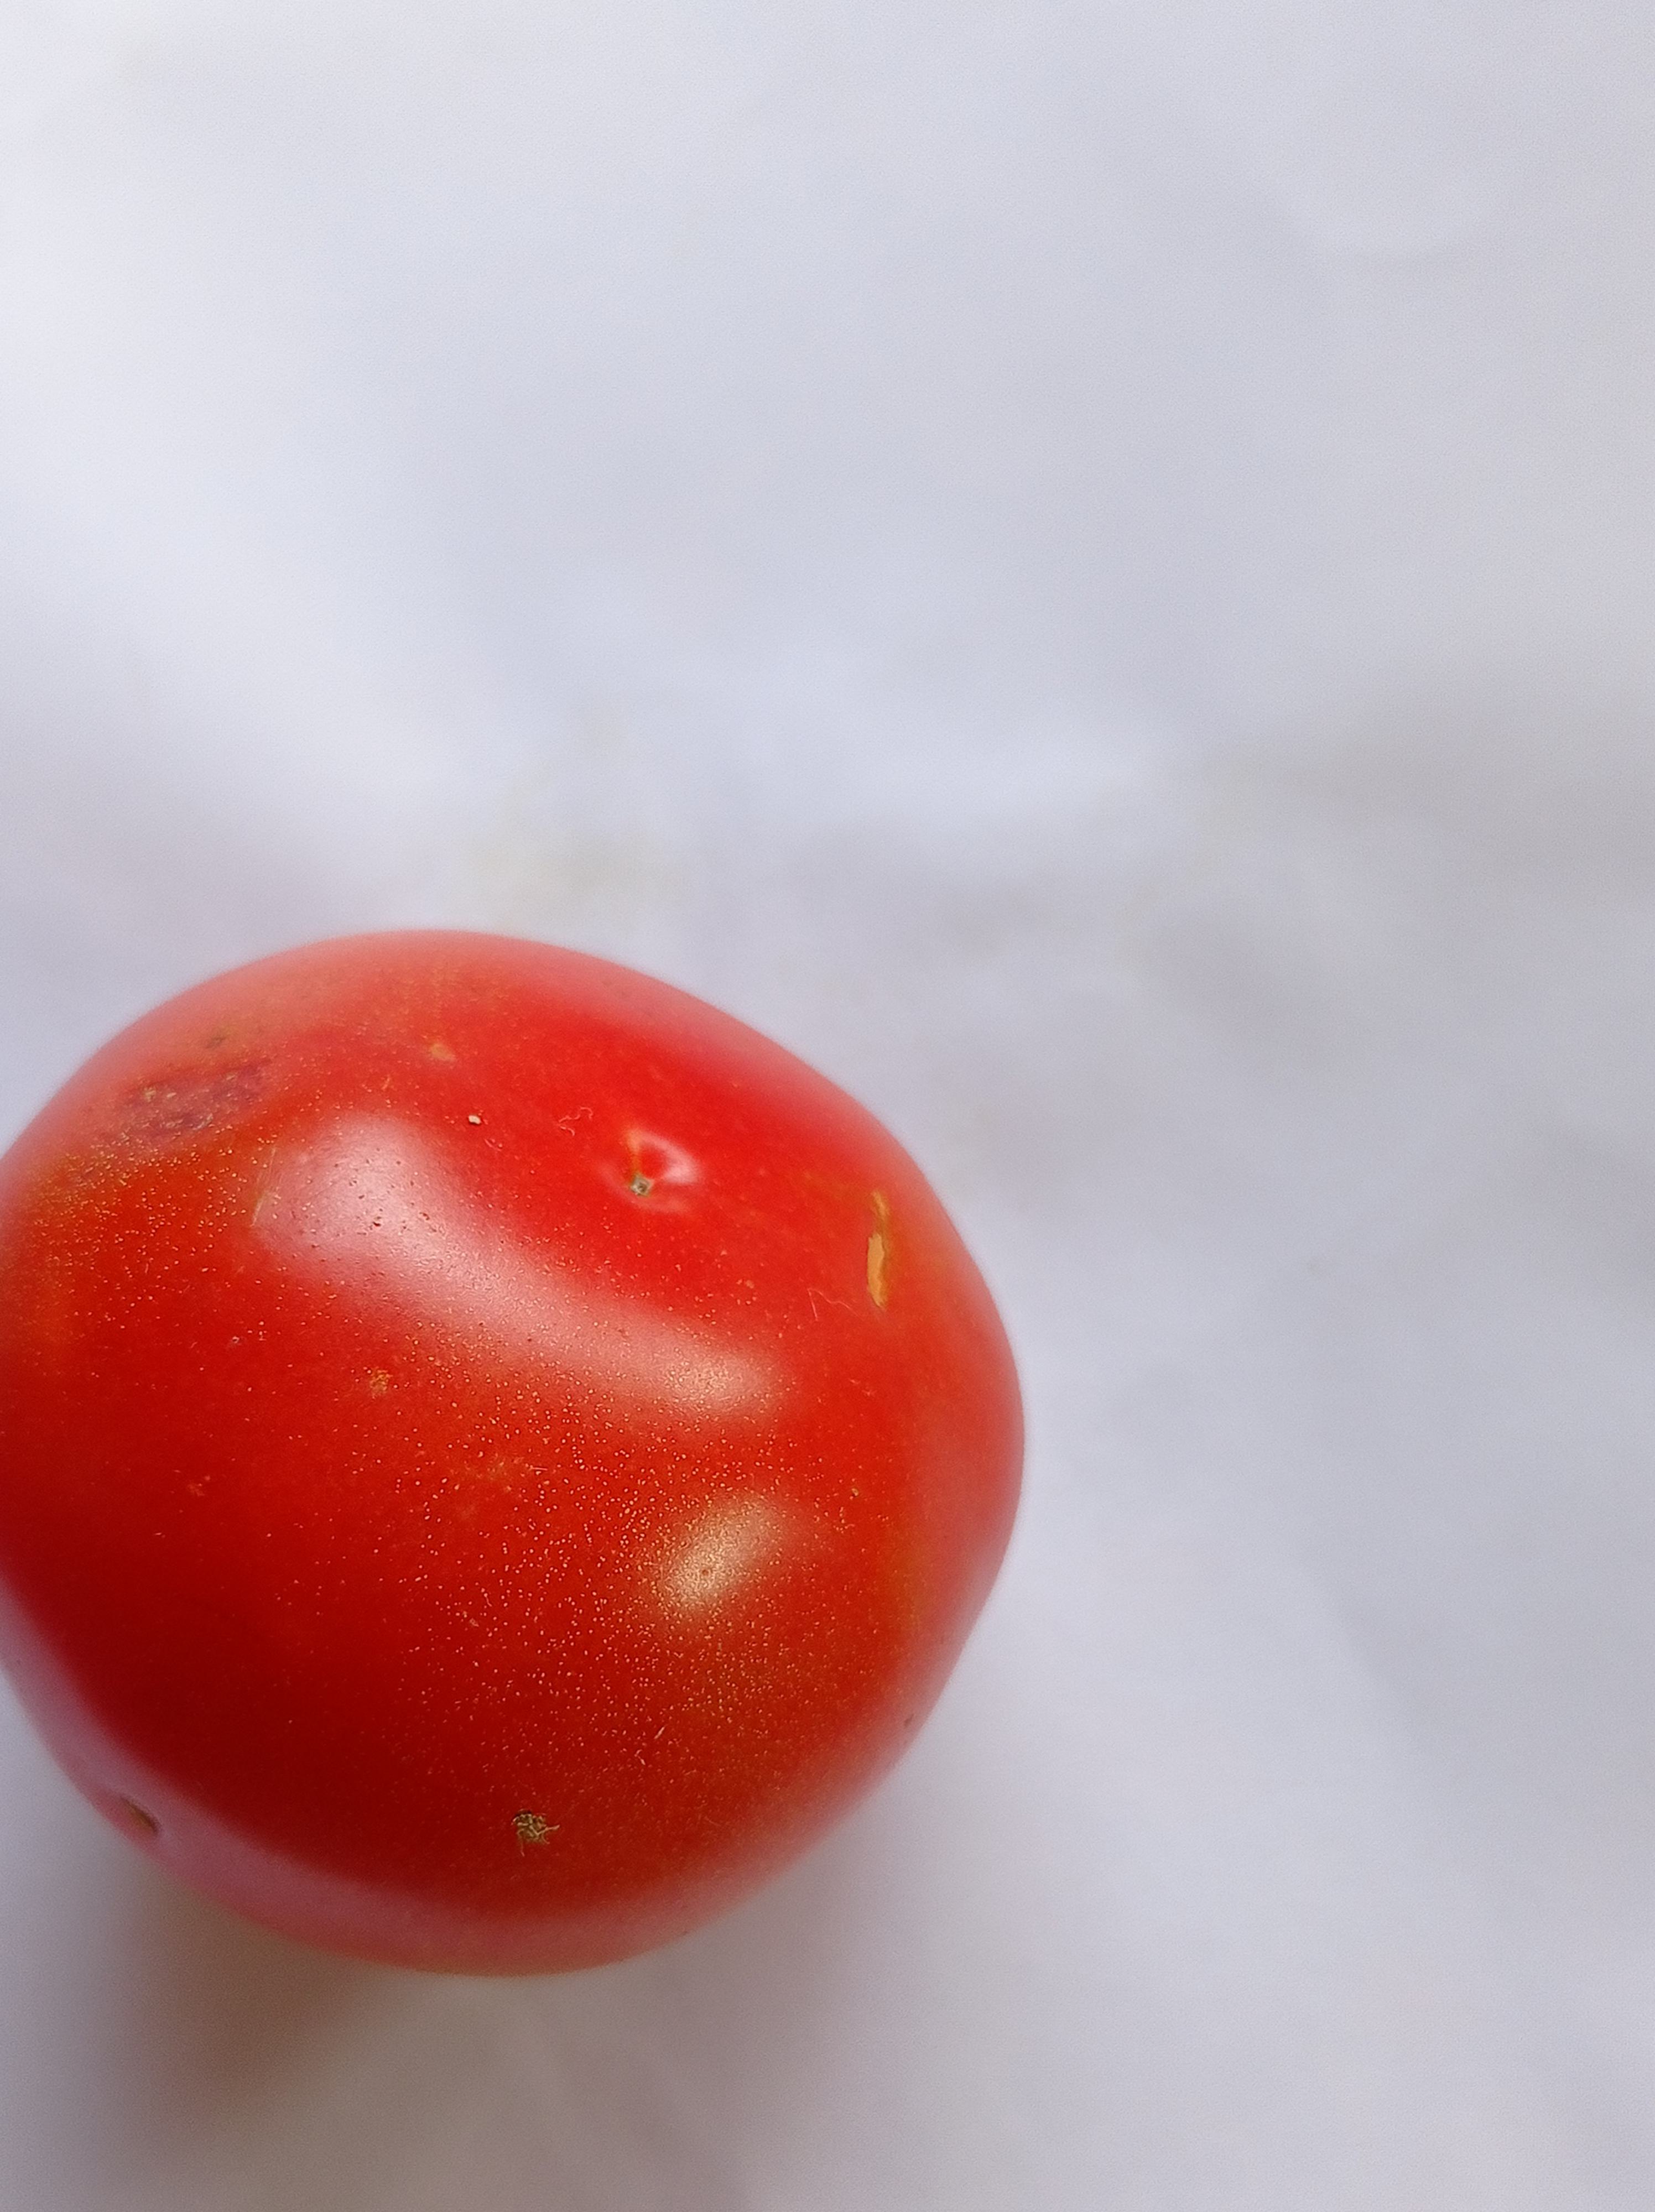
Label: Fresh